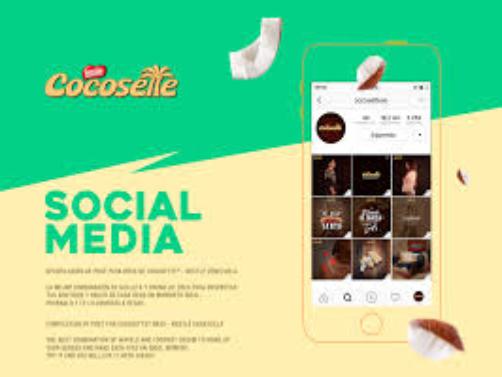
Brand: Cocosette
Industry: Food